Buick Electra

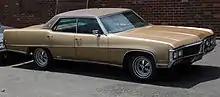
1970 Buick Electra 225 4-door hardtop

A moderate facelift highlighted the 1967 Electra 225 including a Pontiac/Oldsmobile-like divided split grille. Both base and Custom models were continued with a new "Limited" option package available Electra 225 Custom 4-door hardtop reviving a nameplate that graced Buick's ultra-luxury flagship in the late 1930s (and again in 1958), which included an ultra-luxurious interior trim. Under the hood a new 430 cubic-inch V8 rated at with four-barrel carburetor replaced the previous "Nailhead" 401 and 425 V8s. Power front disc brakes were available as a new option along with a stereo 8-track tape player.